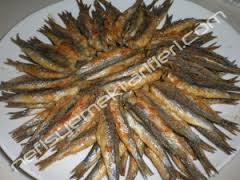
Yemek: hamsi